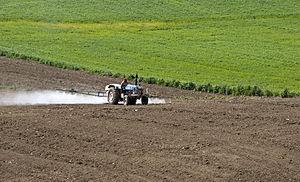
La dérive des pesticides est l'ensemble des phénomènes qui accompagnent l'application des produits phytosanitaires et qui contribuent à ce qu'une proportion variable de ces derniers se perd dans l'environnement sans atteindre les plantes ciblées. Le phénomène principal est la « dérive de pulvérisation » dans lequel une partie du produit est emportées hors de la zone ciblée ou la quitte avant d'atteindre le sol. De manière connexe, un phénomène de déperdition dans le sol intervient souvent également, les produits étant entraînés par les eaux de ruissellement notamment.